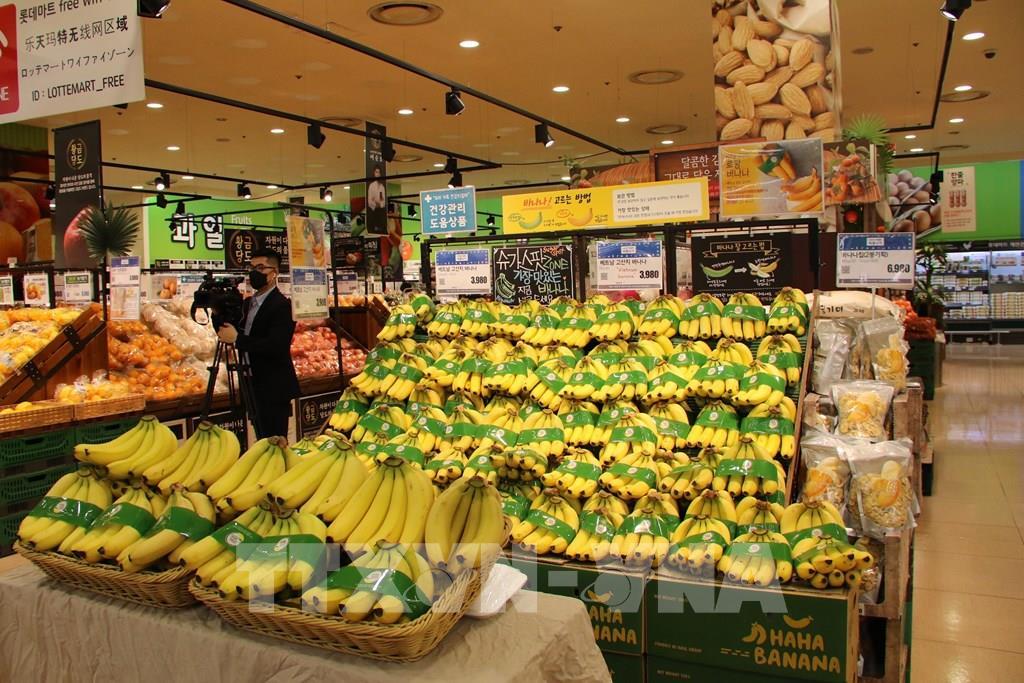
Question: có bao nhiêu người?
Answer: có một người